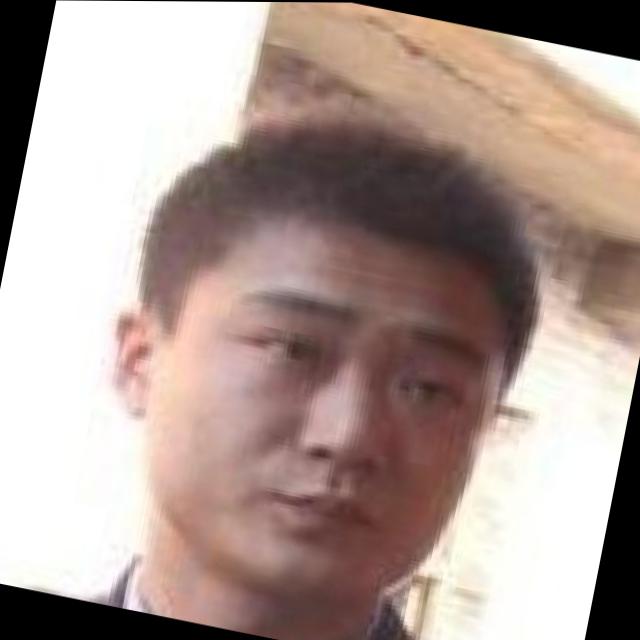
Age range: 21-44